Loading gauge

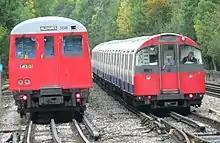
The London Underground utilises differing loading gauges: a Metropolitan line A Stock sub-surface train "(left)" passes a Piccadilly line 1973 Stock tube train "(right)".

The loading gauge governs the size of passenger carriages, goods wagons (freight cars) and shipping containers that can travel on the relevant section of railway track. It varies between rail systems around the world and can even vary within a single railway system.